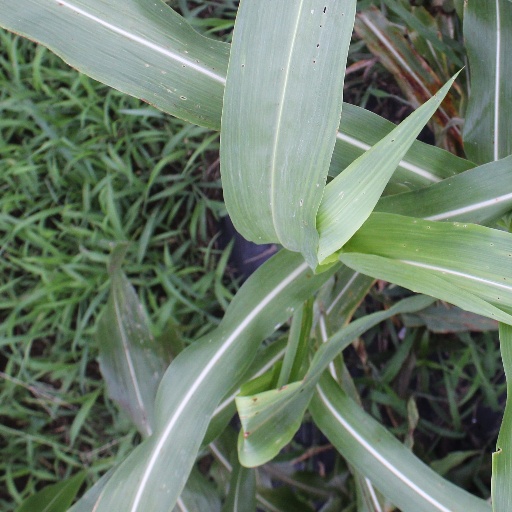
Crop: sorghum